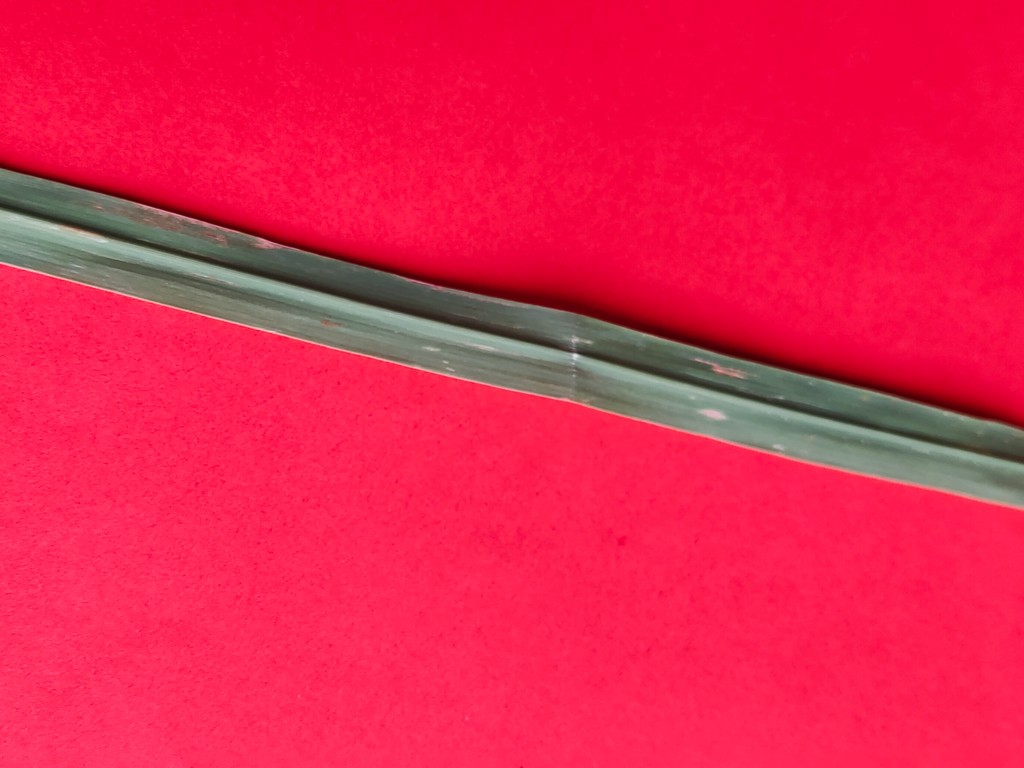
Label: Unhealthy